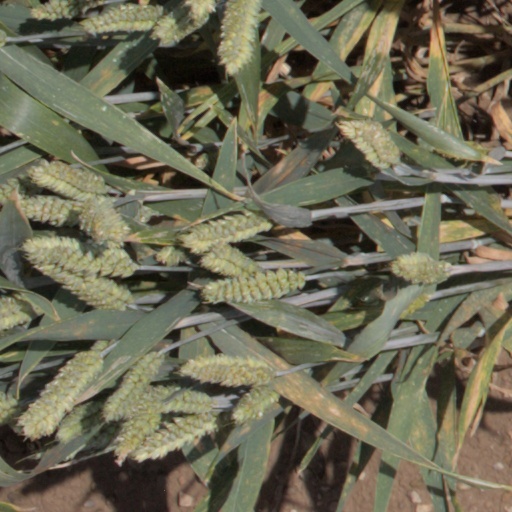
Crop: wheat